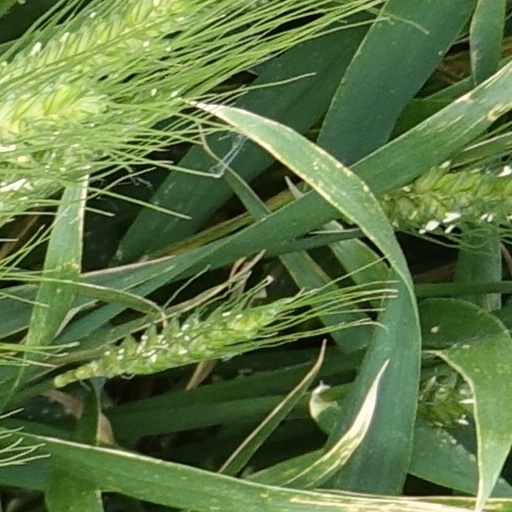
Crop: wheat